Printing press

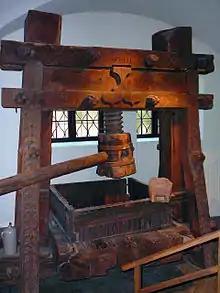
Early modern wine press. Such screw presses, used in Europe for a wide range of uses, provided Gutenberg with the model for his printing press.

The rapid economic and socio-cultural development of late medieval society in Europe created favorable intellectual and technological conditions for Gutenberg's improved version of the printing press: the entrepreneurial spirit of emerging capitalism increasingly made its impact on medieval modes of production, fostering economic thinking and improving the efficiency of traditional work processes. The sharp rise of medieval learning and literacy amongst the middle class led to an increased demand for books which the time-consuming hand-copying method fell far short of accommodating.